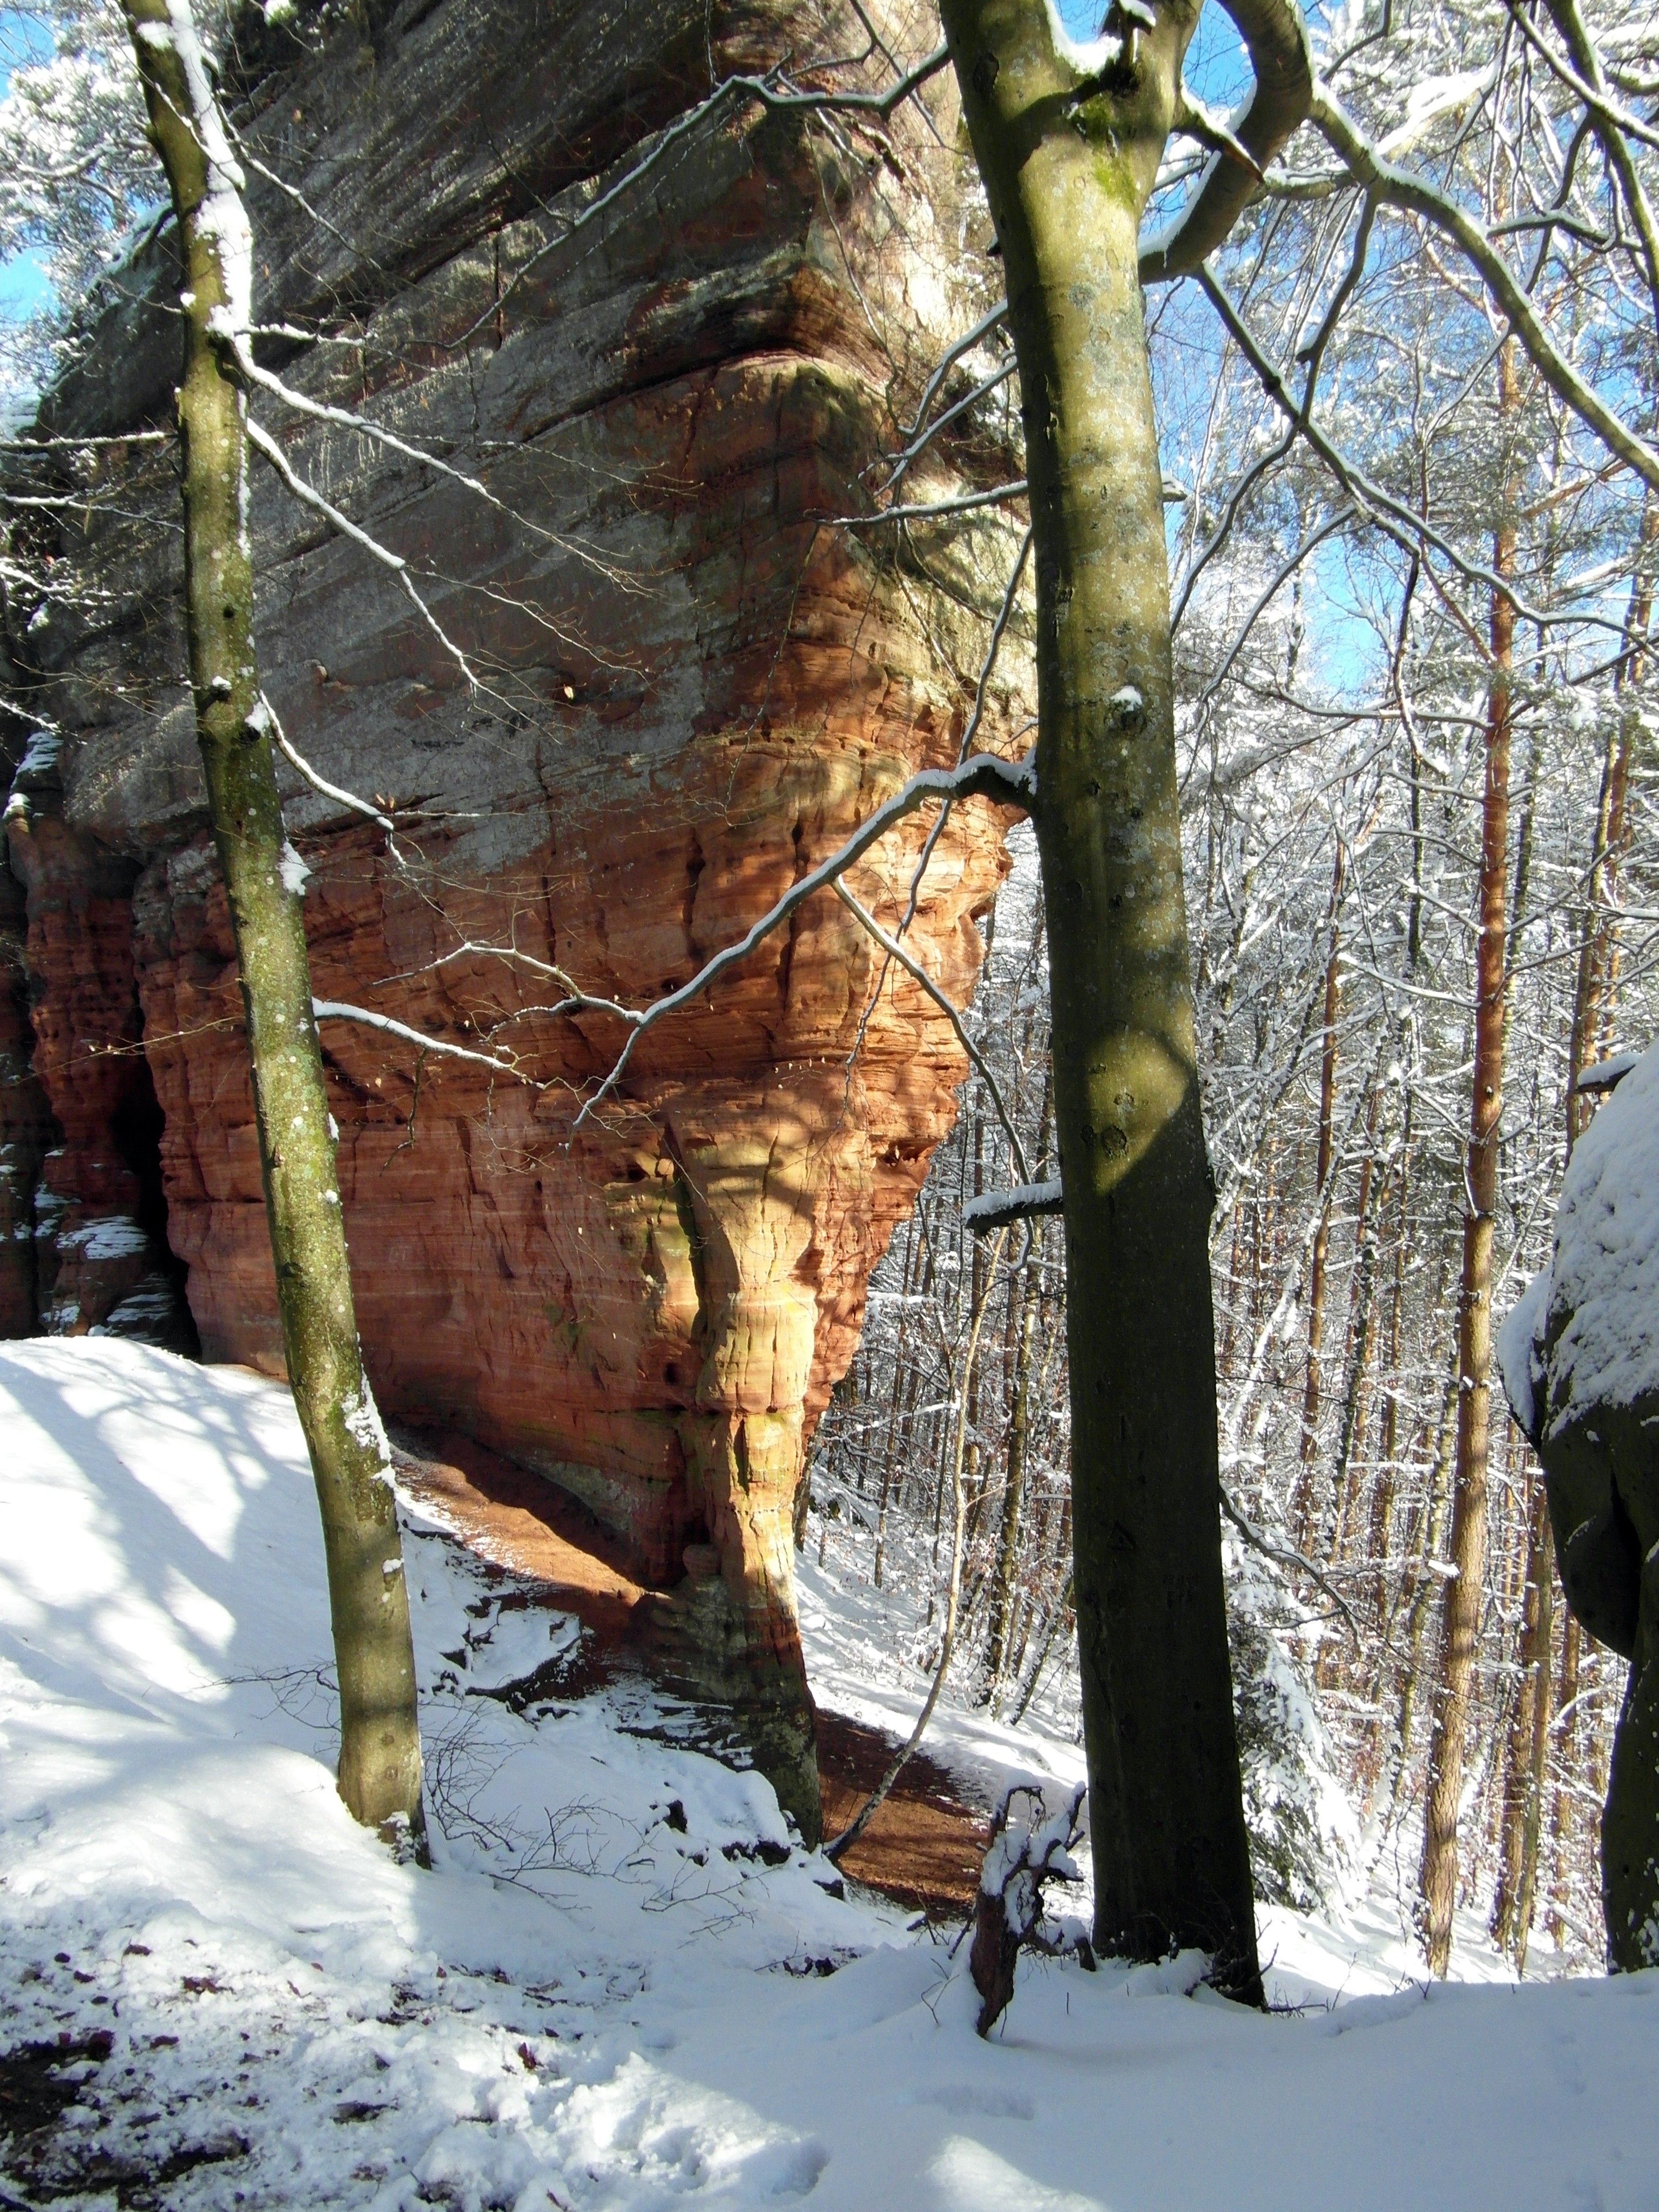
tree, nature, forest, rock, wilderness, branch, snow, winter, plant, wood, hiking, leaf, trunk, sandstone, red, autumn, weather, season, climb, woodland, habitat, palatinate, sand stone, holiday tourism, nordic walking, natural environment, woody plant, old castle rock